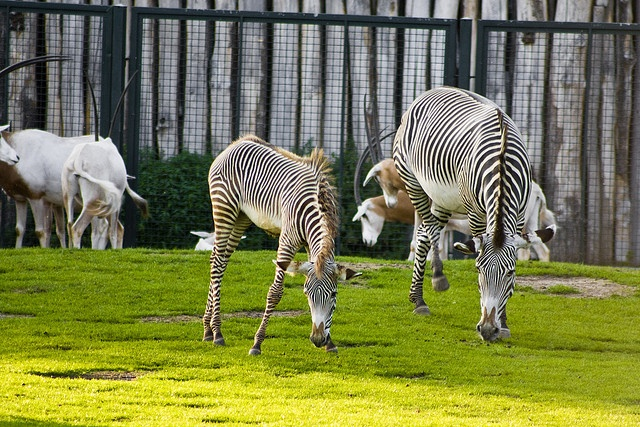
Two zebras, and some antelope, stand in the grass of an exhibit.
Several types of animals graze in a field of grass.
two zebra grazing inside an enclosed pen among other animals
A mother zebra and her colt nibble grass at the zoo.
two zebra standing in front of some goats